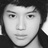
Emotion: neutral